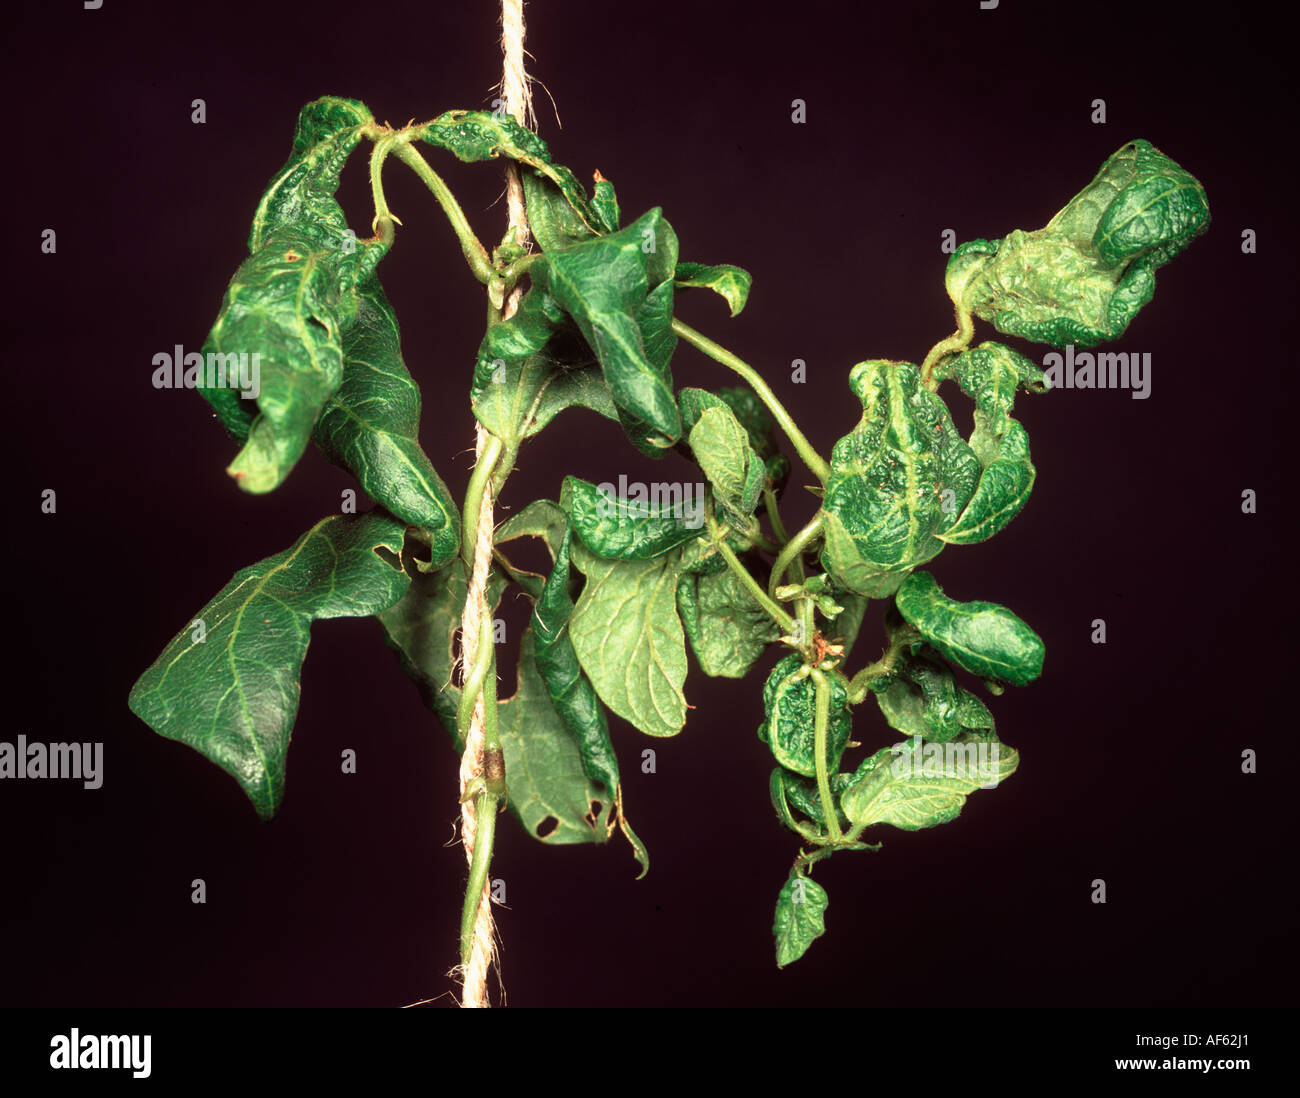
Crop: unknown
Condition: bean_mosaic_virus